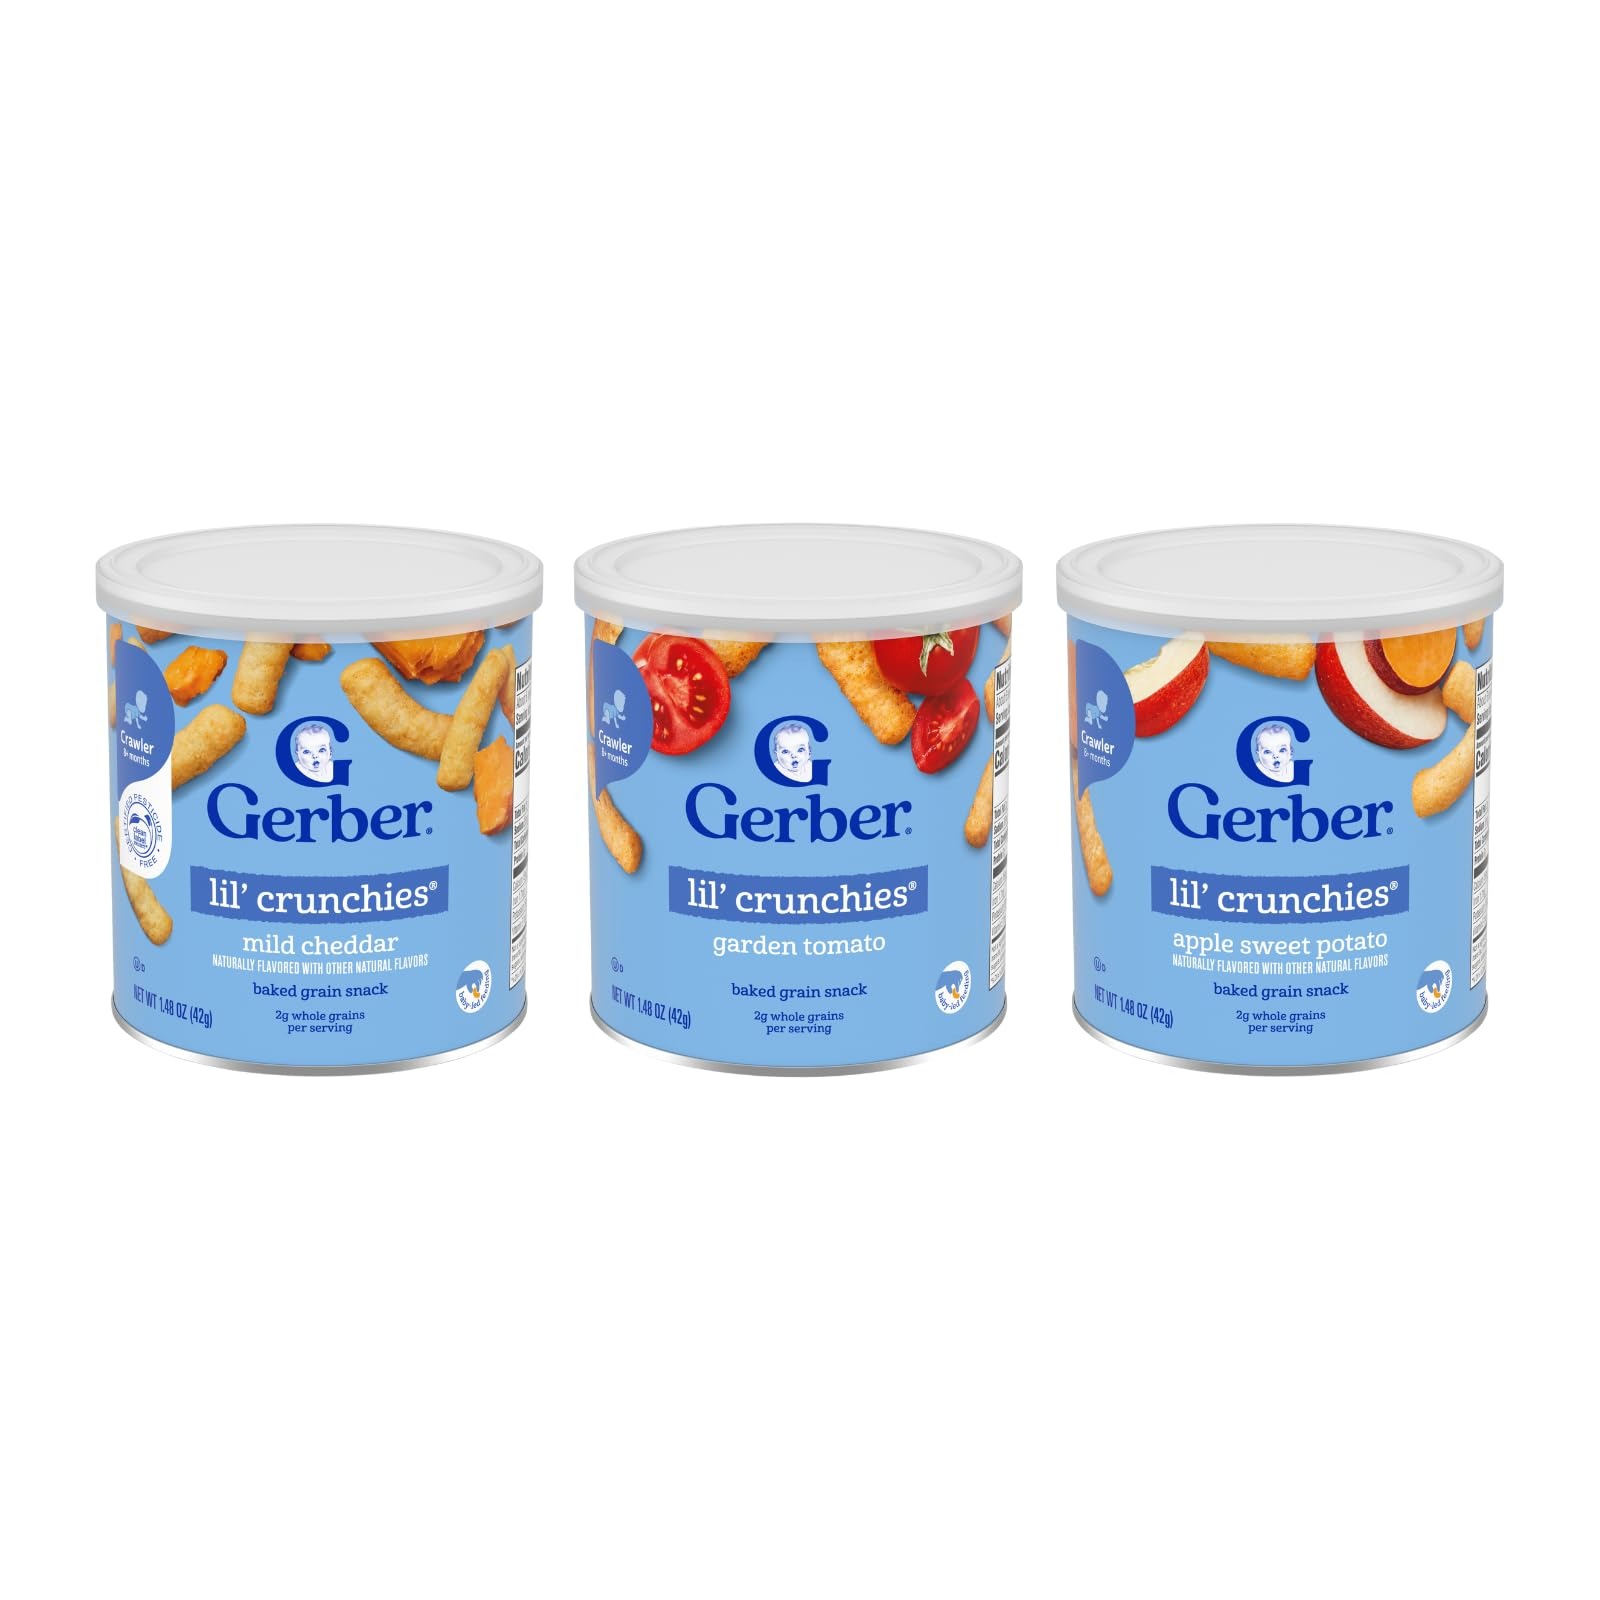
Item Name: Gerber Lil Crunchies Variety Pack, 2 Garden Tomato, 2 Apple Sweet Potato, 2 Mild Cheddar, 1.48 OZ each (6 CT)
Bullet Point 1: This variety pack contains three different Lil’ Crunchies oven baked corn snack flavors; Garden Tomato, Apple Sweet Potato, & Mild Cheddar
Bullet Point 2: Lil Crunchies Snacks have 2 grams of whole grains per serving & 15% daily value for iron and 20% for vitamin E, making them an ideal snack for your older baby learning to self-feed. Not made with genetically engineered ingredients.
Bullet Point 3: From baby's first finger foods to nutritious toddler snacks sized for little hands our snacks always have no artificial flavors or artificial sweeteners
Bullet Point 4: Our foods start with whole ingredients like real fruits, veggies & grains to help nourish your baby right from the start, from infant formula to baby food to snacks and toddler food.
Bullet Point 5: Like your baby, we're always growing & learning. More than ever we're committed to being your partner in parenthood with quality ingredients, nutritious food & expert guidance.
Product Description: Introduce your little one to a crunchy, flavorful snack with the Gerber Lil' Crunchies Variety Pack! This 6-count pack features three delicious flavors—Garden Tomato, Apple Sweet Potato, and Mild Cheddar—perfect for little hands learning to self-feed. Made with whole grains and real ingredients, these baked corn snacks have a light, airy crunch that easily dissolves in your baby’s mouth. They are a great source of essential nutrients, including iron and vitamin E, to support your little one’s healthy growth and development. With a no-mess, easy-to-hold shape, Lil’ Crunchies help babies practice independent eating while enjoying a tasty, wholesome treat. Plus, the resealable canister keeps them fresh and ready for snacking at home or on the go!
Value: 8.88
Unit: ounce

Price: 32.48